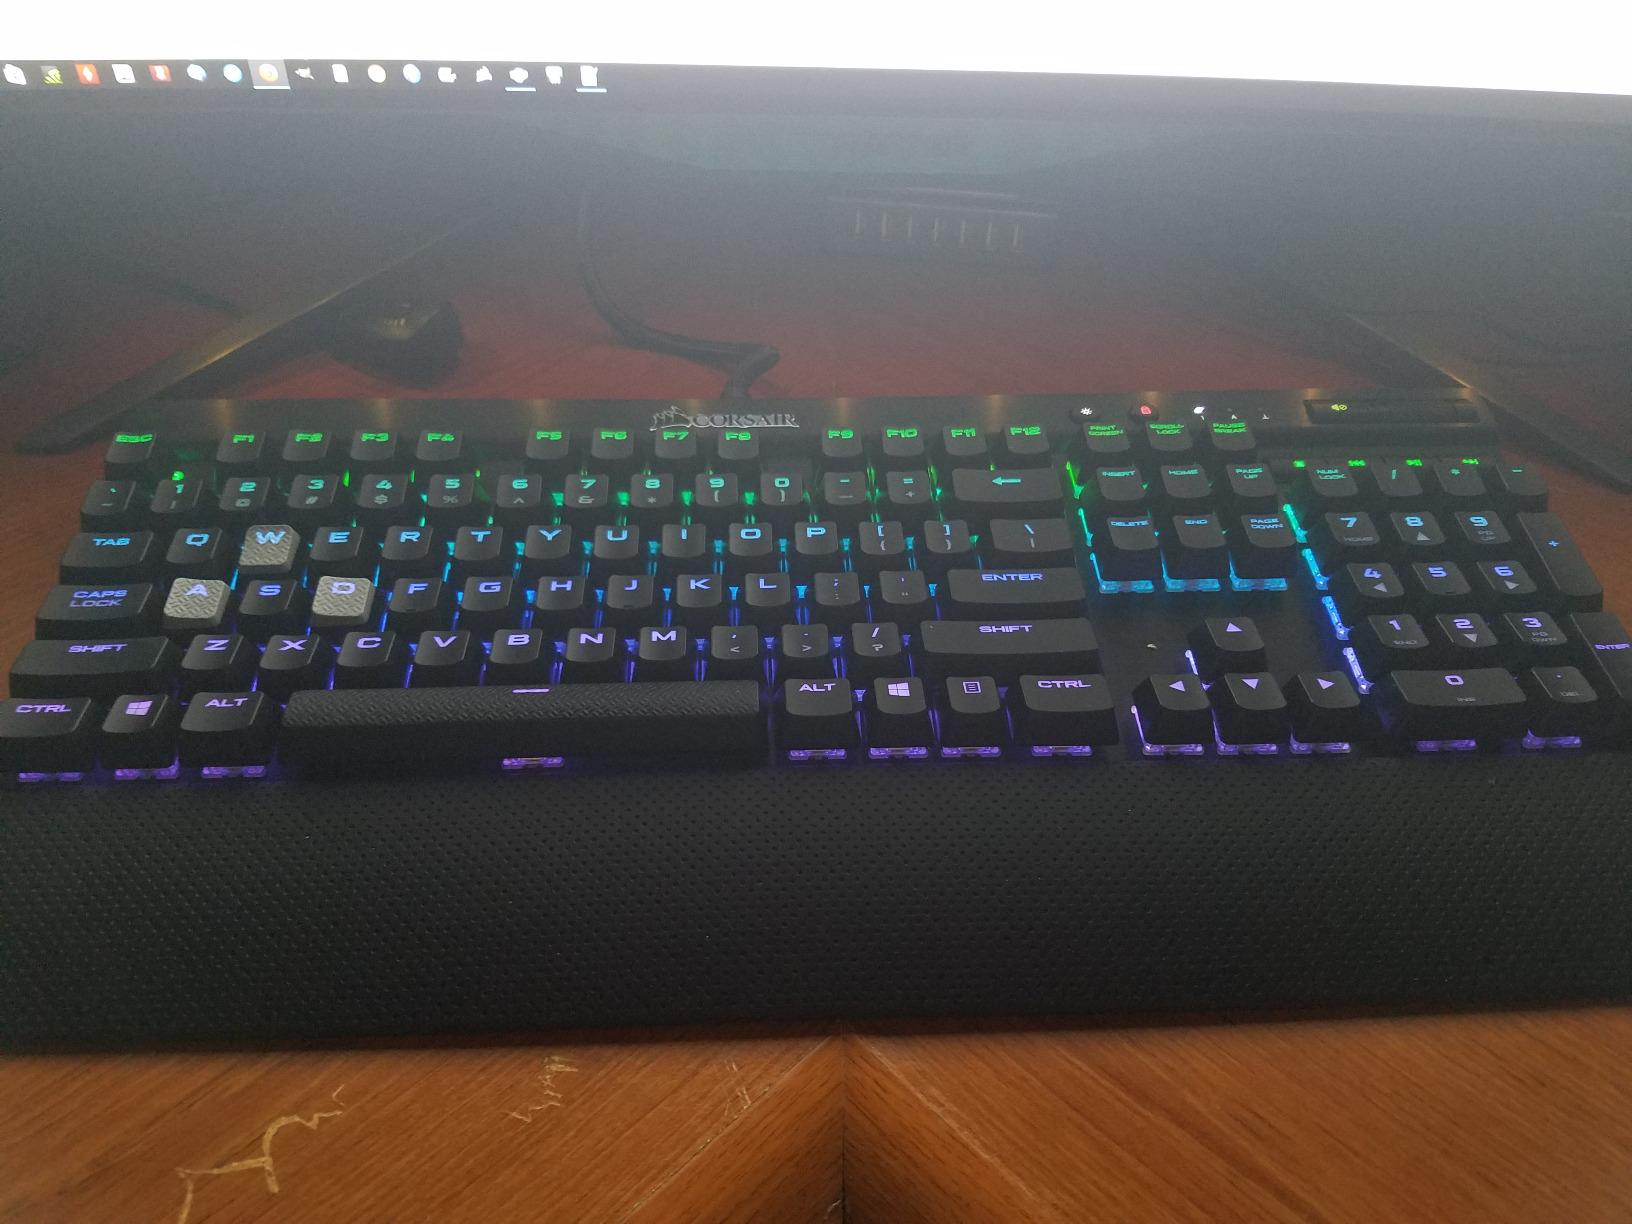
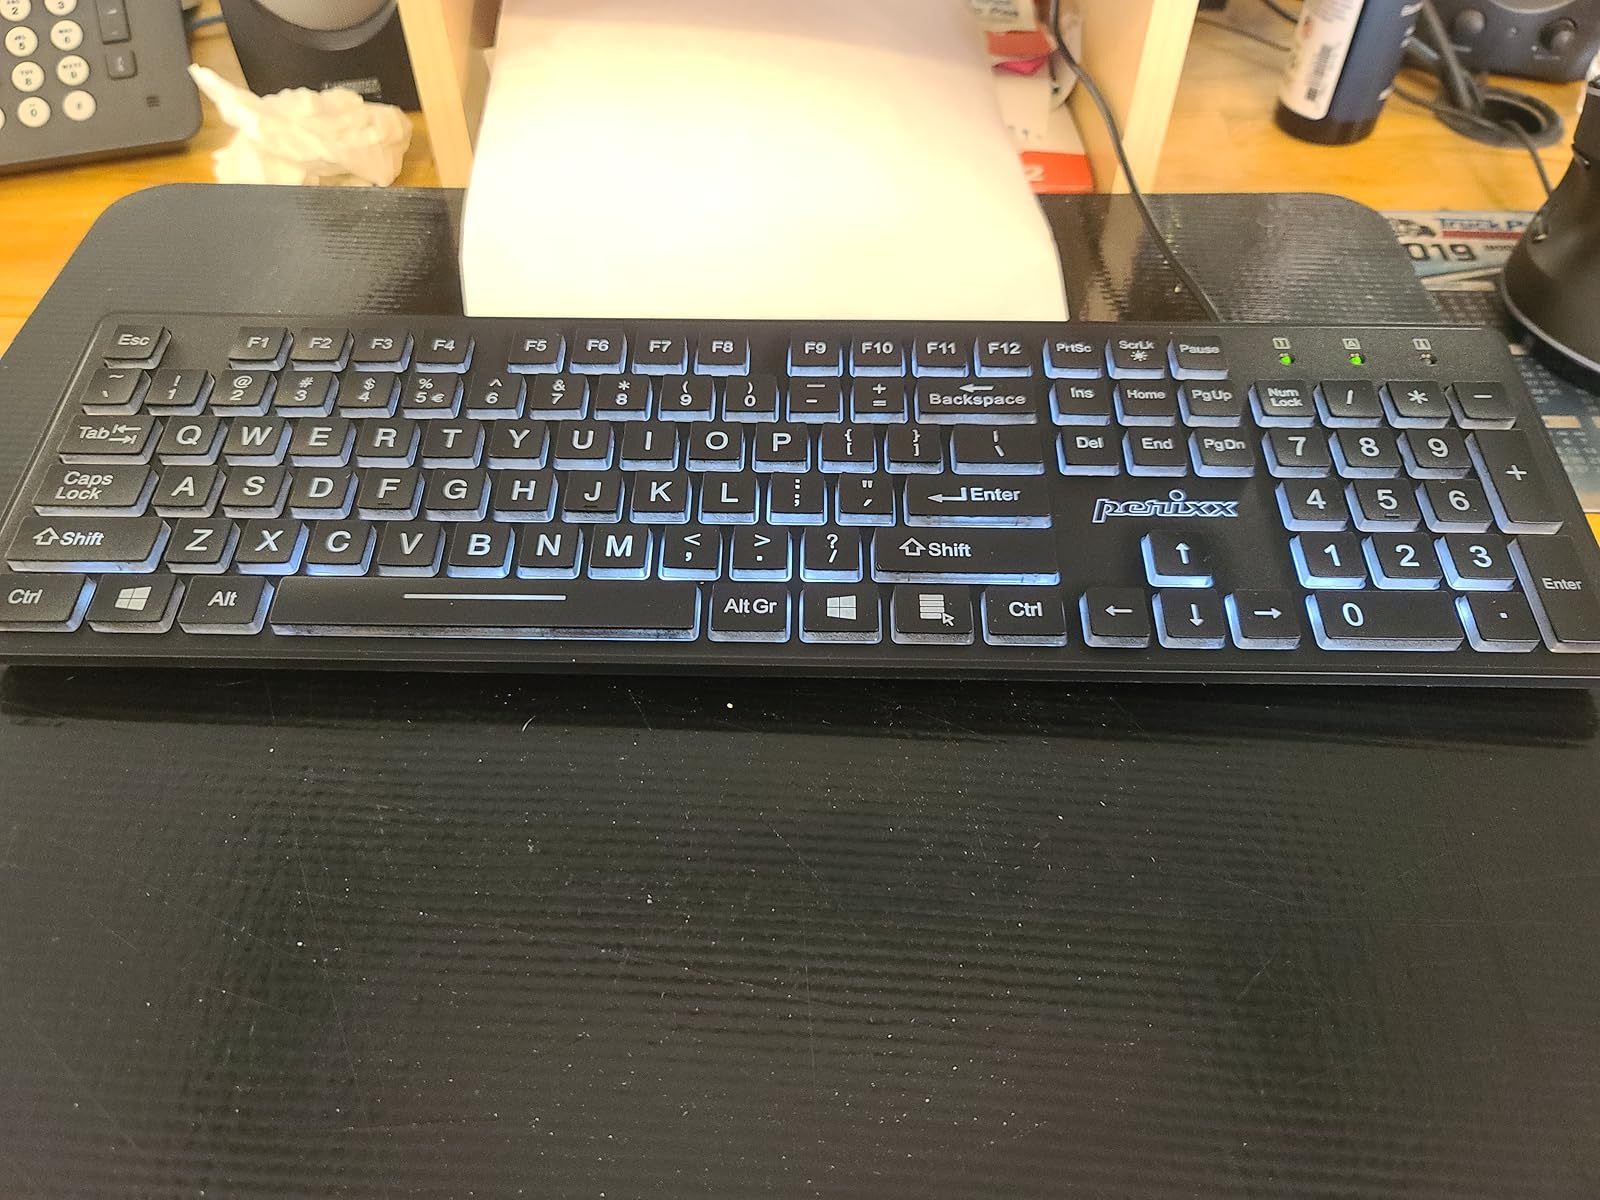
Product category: keyboard
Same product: no